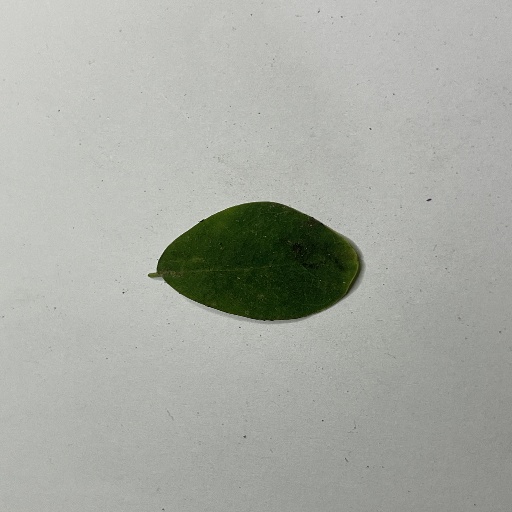
Species: Sojina
Leaf condition: Bacterial Spot